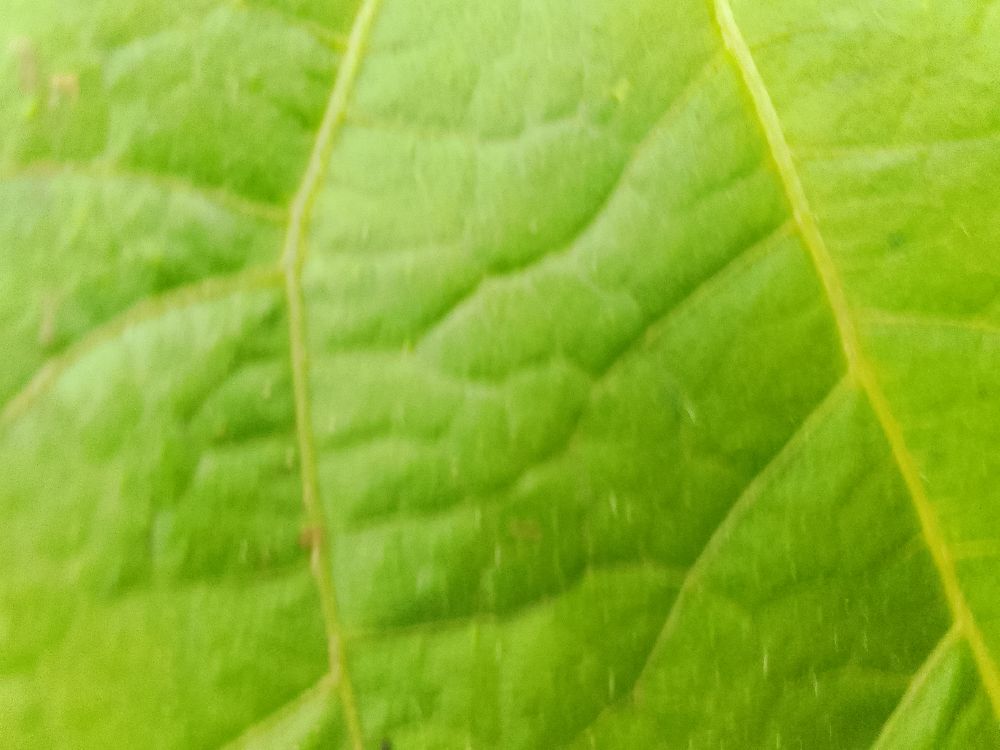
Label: healthy